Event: Nepal Earthquake
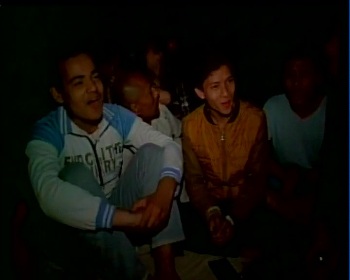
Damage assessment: no_damage